Garrison (band)

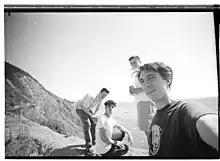
Garrison, 1999, Pacific Coast

Garrison was a post-hardcore/punk band based in Boston, Massachusetts from 1996 to 2004. Their sound was largely influenced by early post-hardcore, most notably Drive Like Jehu, and also incorporated components of post punk, shoegaze, and emo. In their eight years, Garrison released two full-length albums, both on Revelation Records, as well as three EPs, two split EPs, and one early single released as a 7" vinyl record.